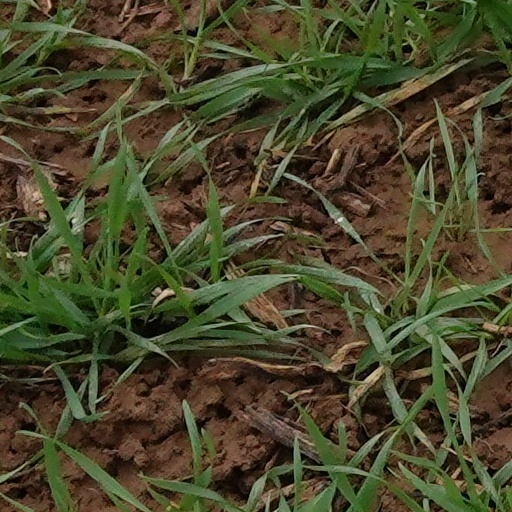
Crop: wheat